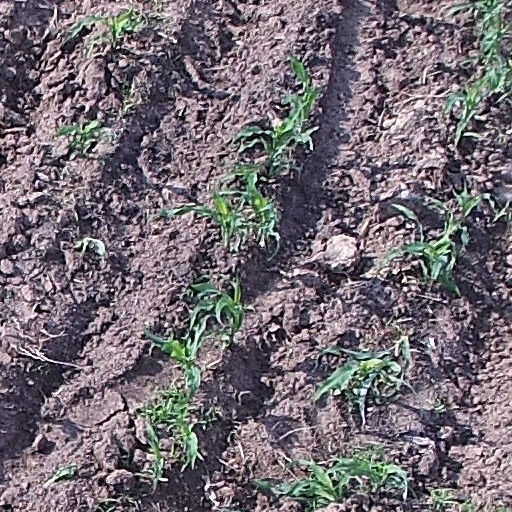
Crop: maize; corn